Michael Wisher

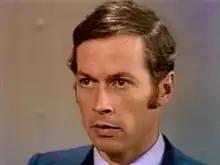
Wisher as Rex Farrel in the "Doctor Who" serial "Terror of the Autons" (1971)

Andrew Michael Wisher (19 May 1935 – 21 July 1995) was an English actor. He played various roles on "Doctor Who" and was the first actor to play the villain Davros.